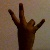
The image shows a hand gesture representing the number 7 in Indian Sign Language.